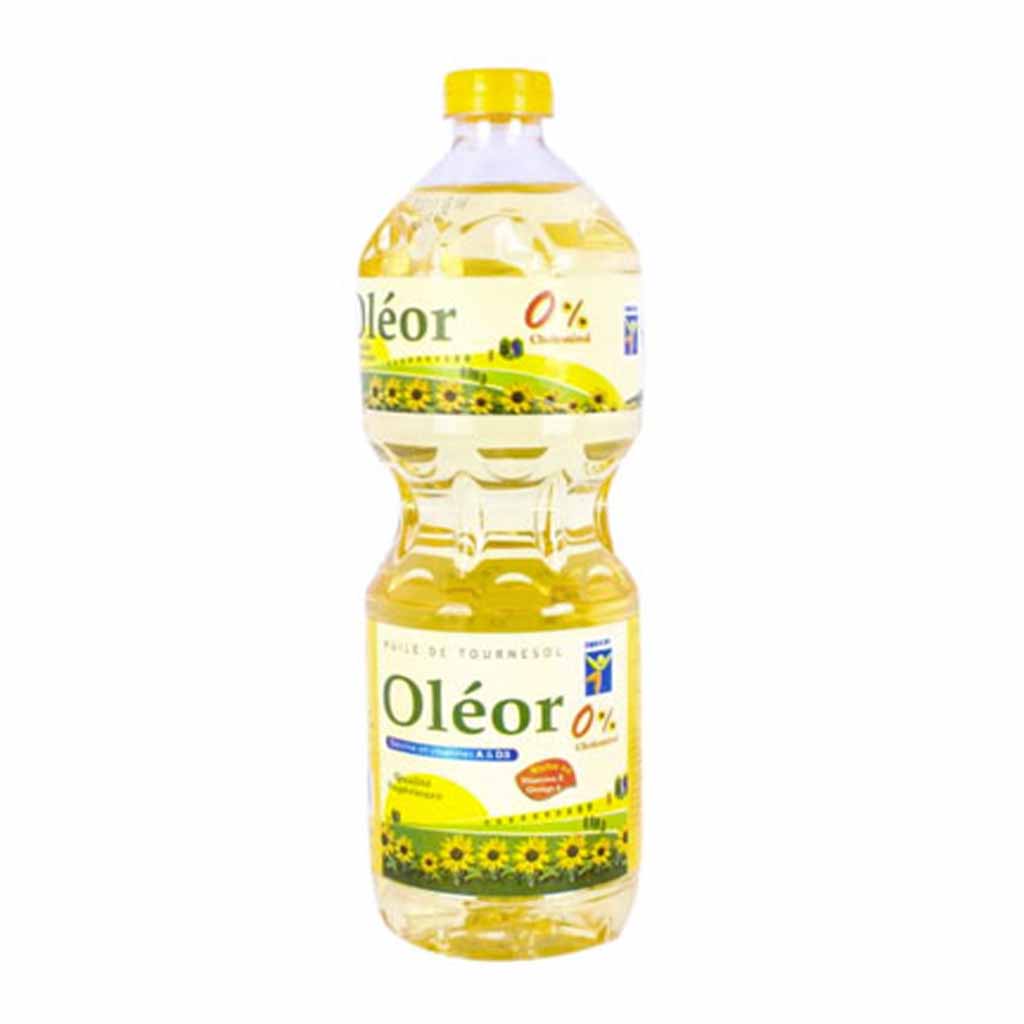
Waste category: plastic